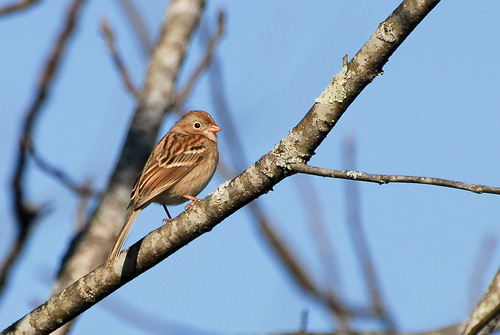
this bird has a grey breast and face with a small orange beak.
this is a grey bird with a brown wing and a small orange beak.
this bird has a short brown bill, a white eyering, and a medium brown crown.
the small, red and brown bird sports open, round eyes and long tail feathers.
this is a tiny bird with a tiny orange bill.
this bird has feathers that are brown and has a white belly
this tan bird has a relatively small head and beak, and has colors on the wings in browns and blacks.
the short peach bill on the bird with a tan belly and small feetthe bird is small, rounded, and has shades of brown all over.
this bird has a brown crown, brown primaries, and a brown belly.
Species: Field Sparrow